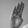
ASL letter: B